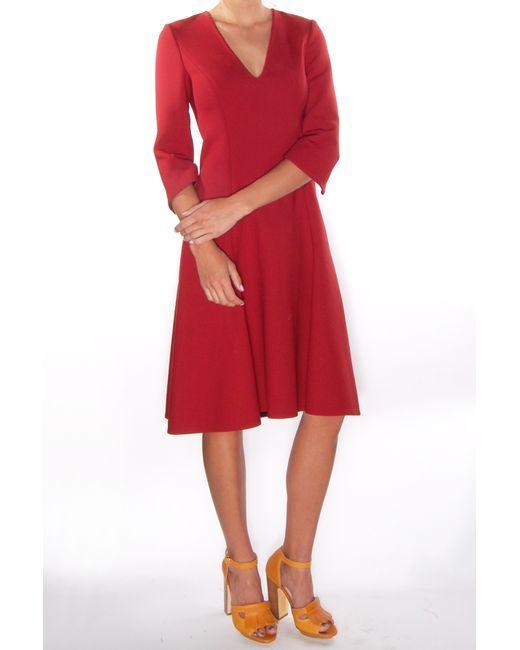
Lässiges, stilvolles rotes Kleid mit knielangem V-Ausschnitt und orangefarbenem Absatz für Damen